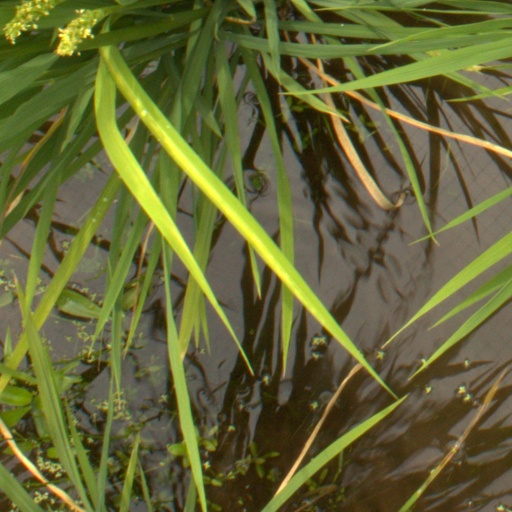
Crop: rice